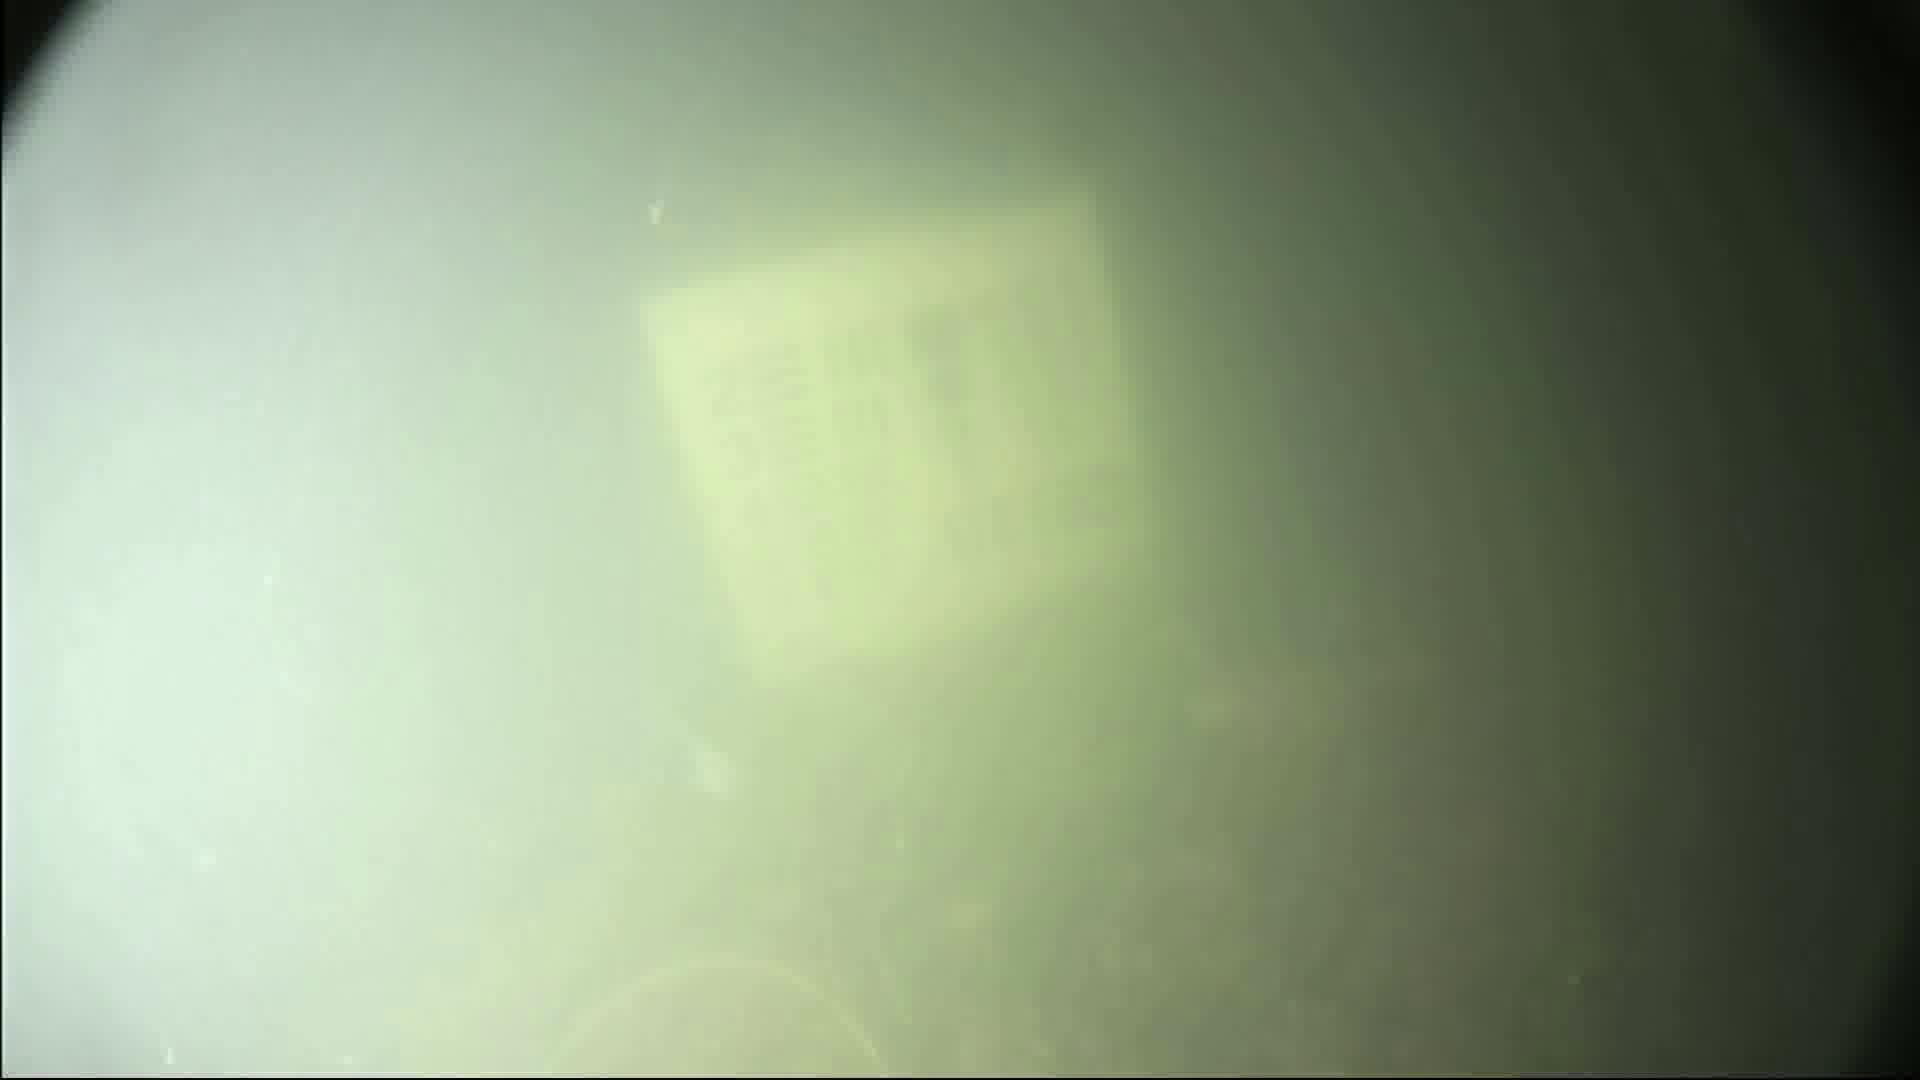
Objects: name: jellyfish